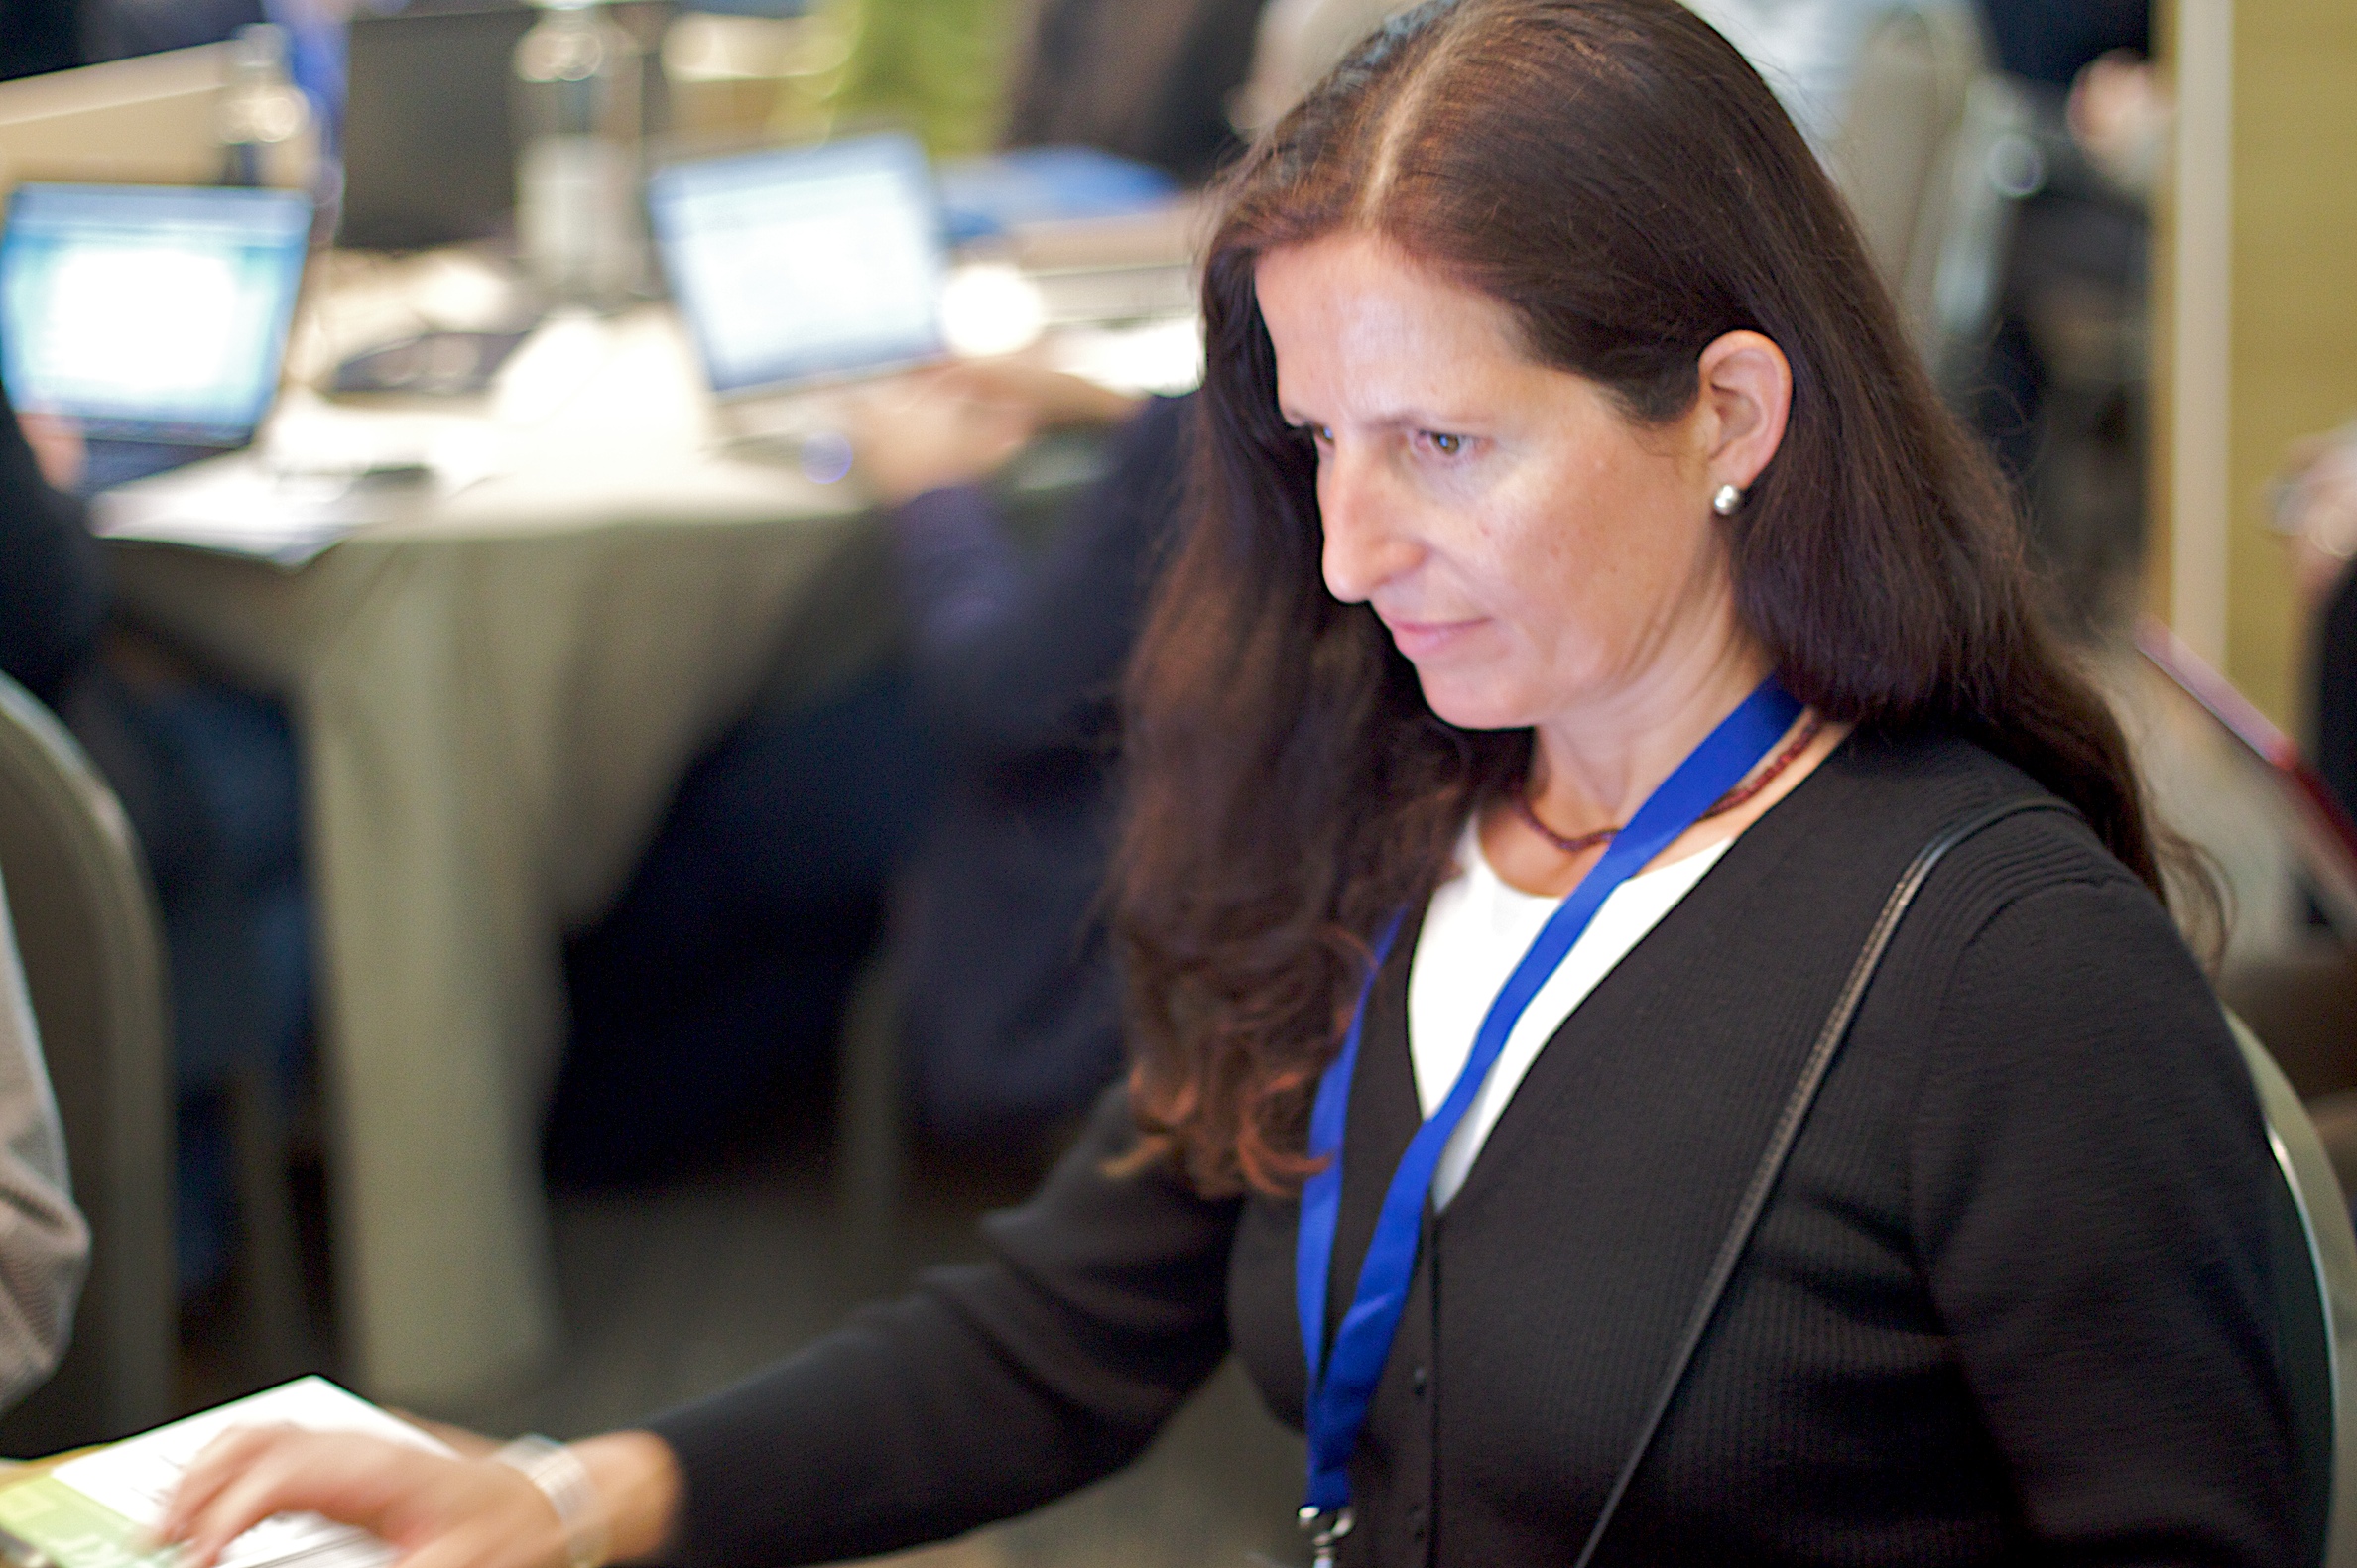
person, student, barcelona, nmcfriends, oet09